STS-122

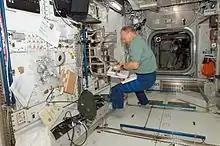
Hans Schlegel is working on outfitting "Columbus".

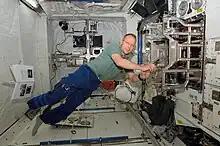
A view at the cone end of "Columbus".

The two crews spent the day working to activate and outfit the newest addition to the station, the "Columbus" module. After the ground conducted a variety of leak checks during the crew's sleep period the night before, the crew was given the go ahead to put the module into what is called "Berth Survival Mode", which is a "functional mode": A minimal healthy configuration that can be maintained for extended time periods, if required. This involved powering up basic computers, power distribution units, and heaters. The crew completed the Berth Survival Mode activation quickly, and moved on to final activation. Representing the European partners, Schlegel and Eyharts were the first crewmembers to enter the module, performing a partial ingress at 14:08 UTC (09:08 EST). Eyharts told the team on the ground, "We have a special thought at this moment for all the people in Europe and the U.S. who have contributed to the make up of Columbus. Especially to the space agencies, of course, the industry, but also all the citizens who are supporting space flight. This is a great moment, and Hans and I are very proud to be here and to ingress for the first time the Columbus module."